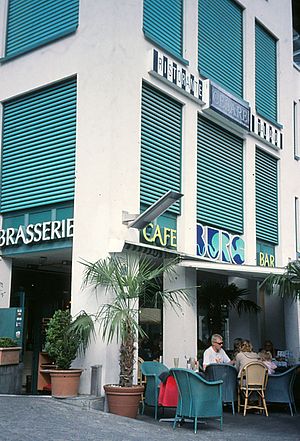
Vaduz / Økonomi og erhverv
Café Burg på gågaden i Vaduz.
Café Burg på gågaden midt i Vaduz, Liechtenstein. 3. juli 2004
Vaduz er hovedstad i fyrstendømmet Liechtenstein i Centraleuropa og residens for Liechtensteins fyrste. Vaduz er dog ikke Liechtensteins største by, idet nabobyen Schaan har flere indbyggere.